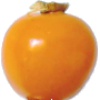
Label: physalis